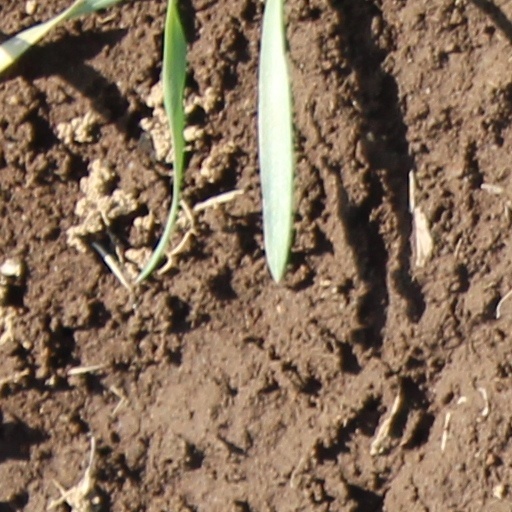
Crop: wheat